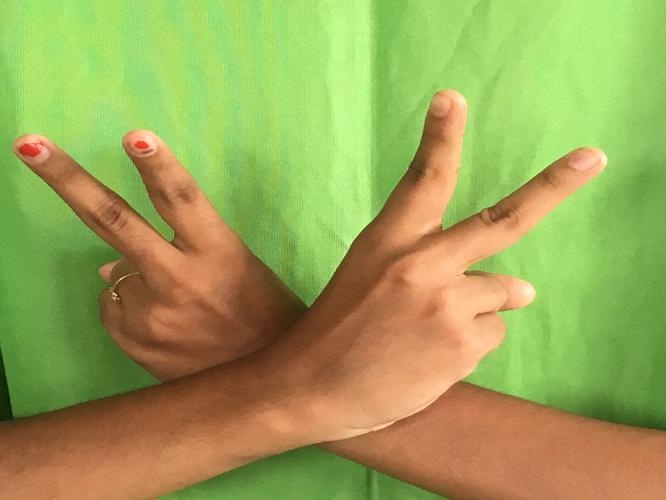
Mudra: Kartariswastika
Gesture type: double_hand